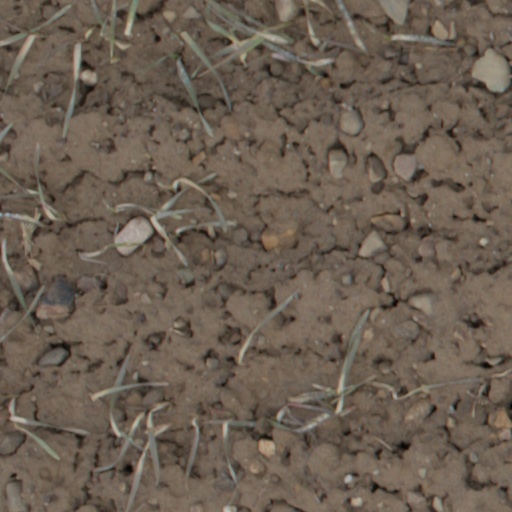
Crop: wheat